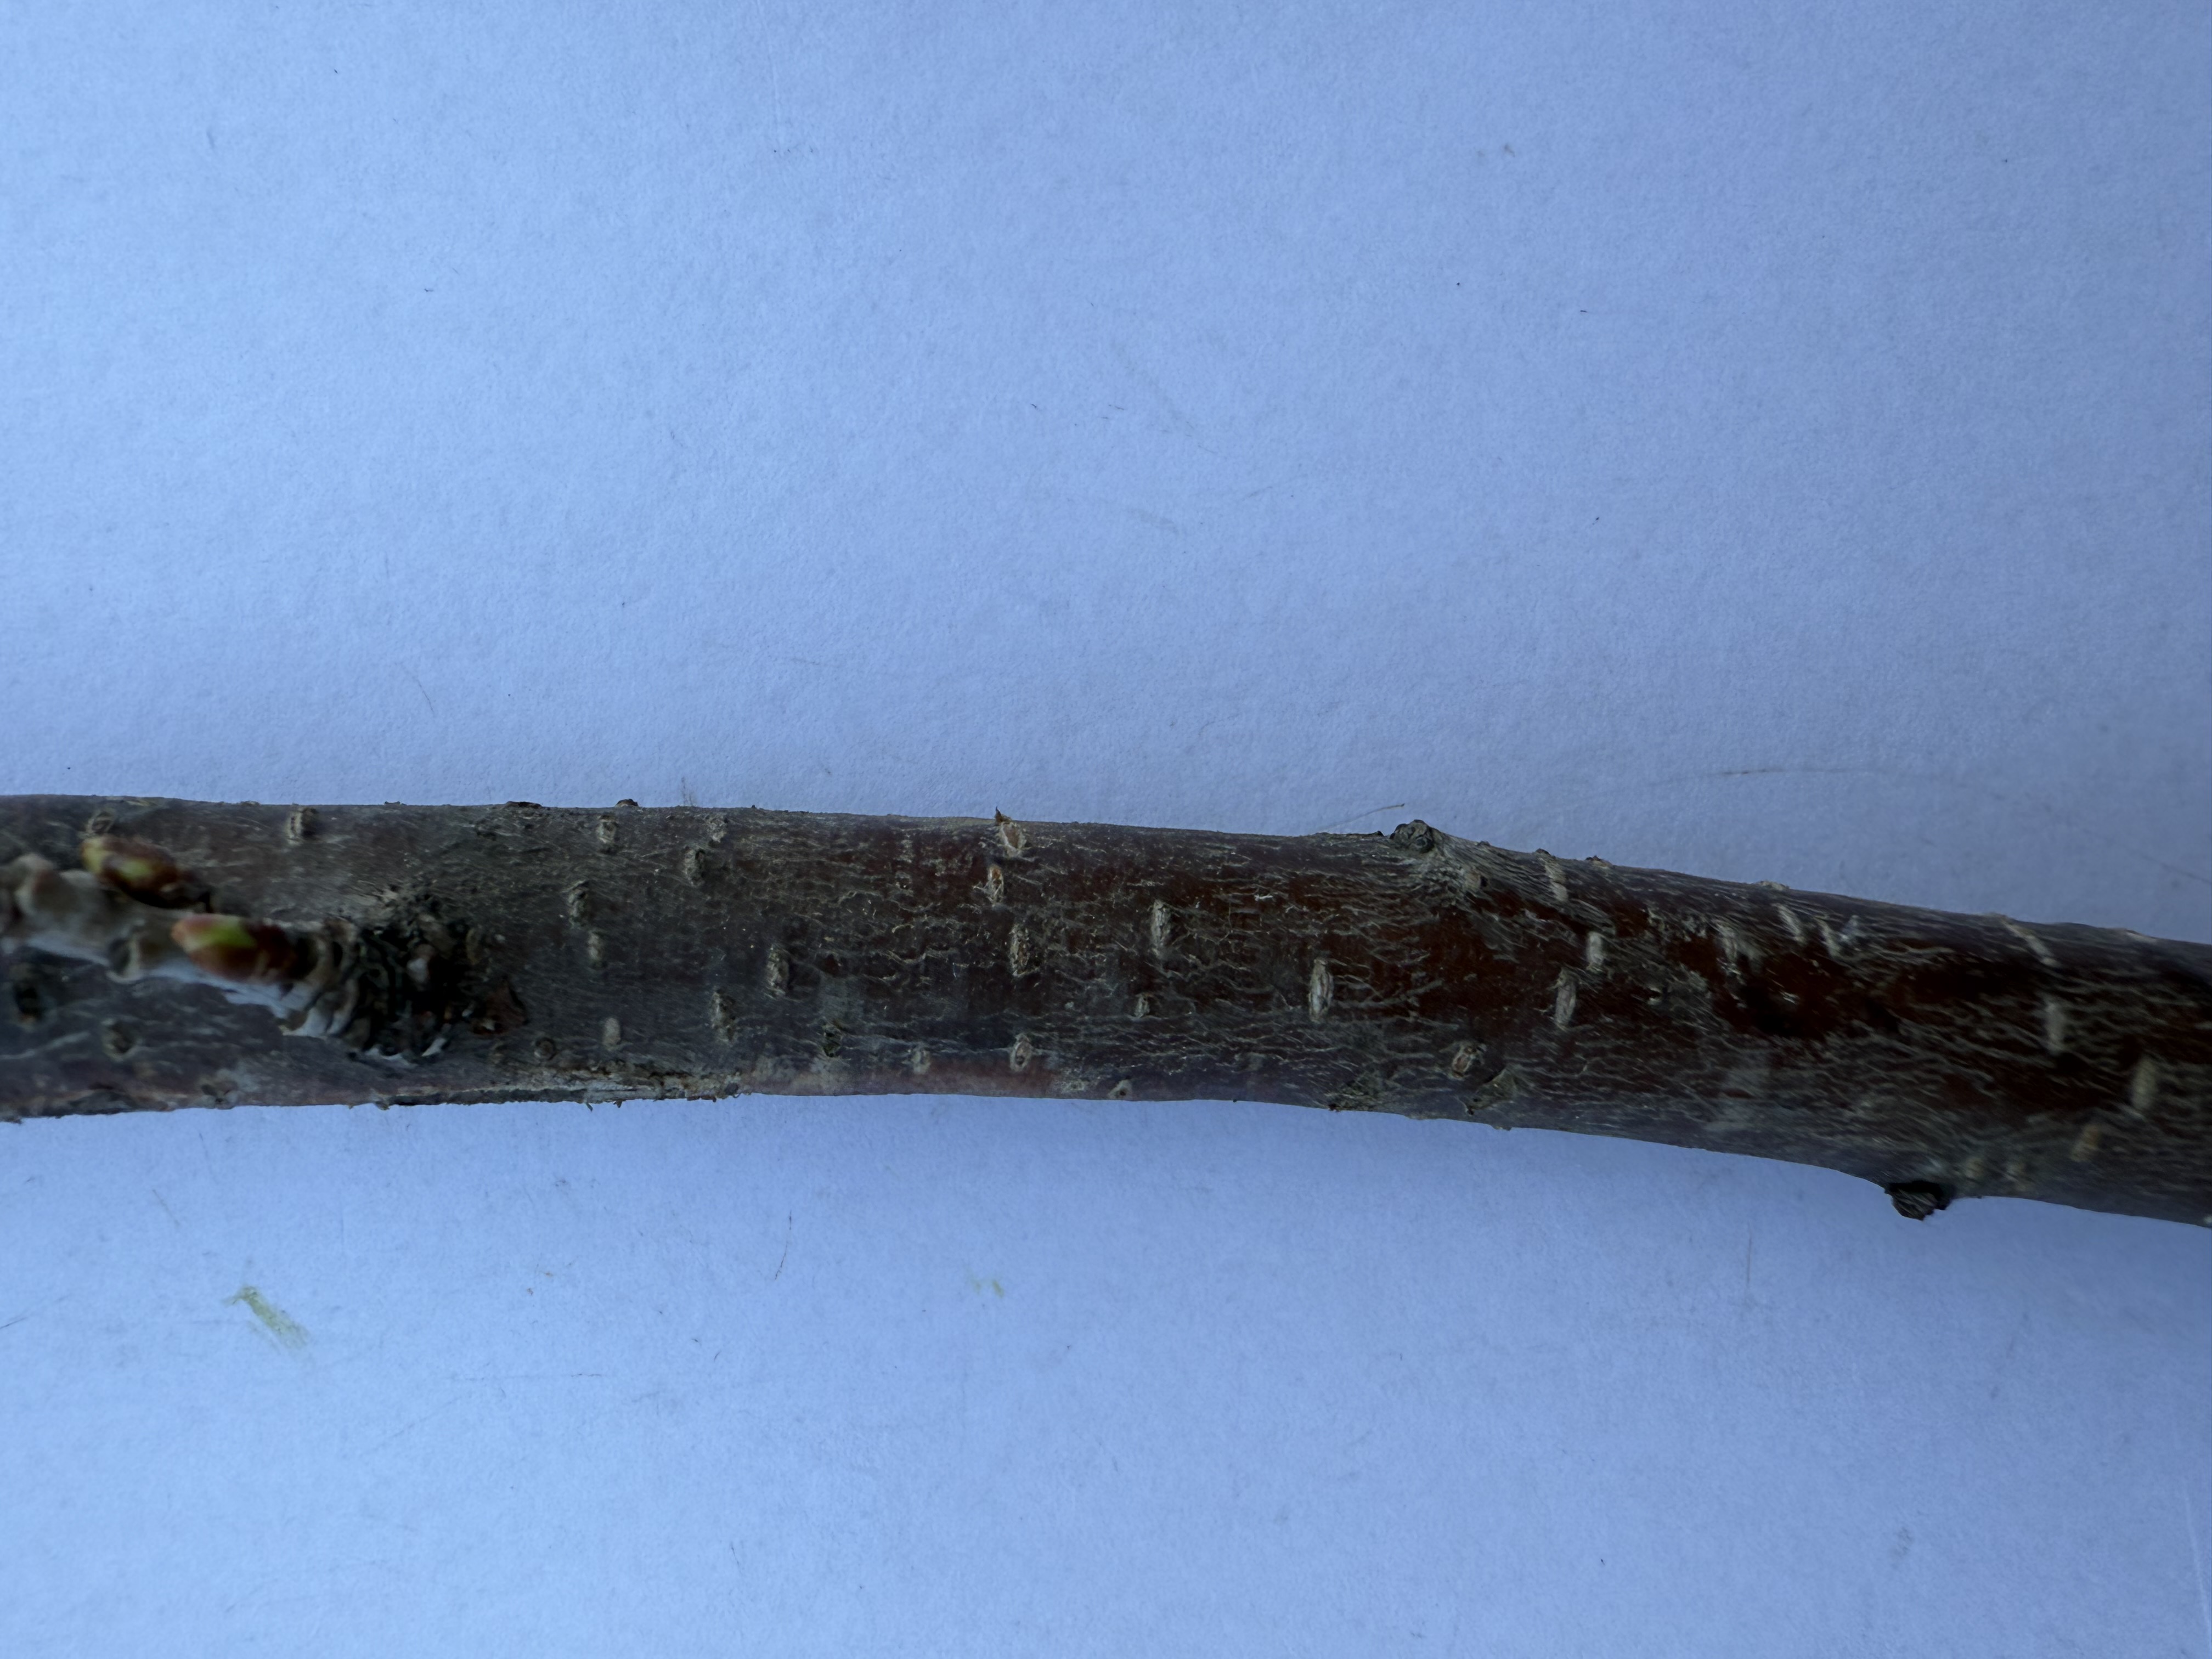
Variety: Sour Cherry